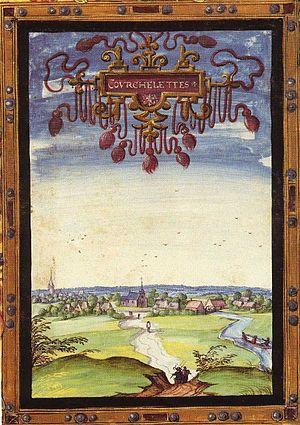
Courchelettes au XVIe siècle Cartulaire de l'Album de Croÿ dessiné par Adrien de Montigny